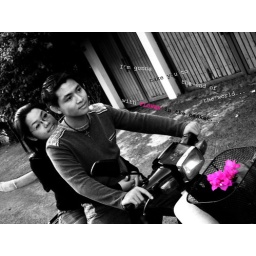
flower in the basket